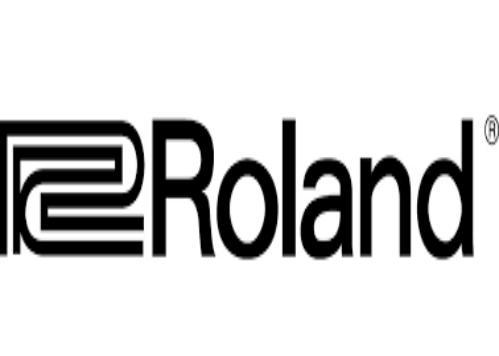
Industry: Electronic